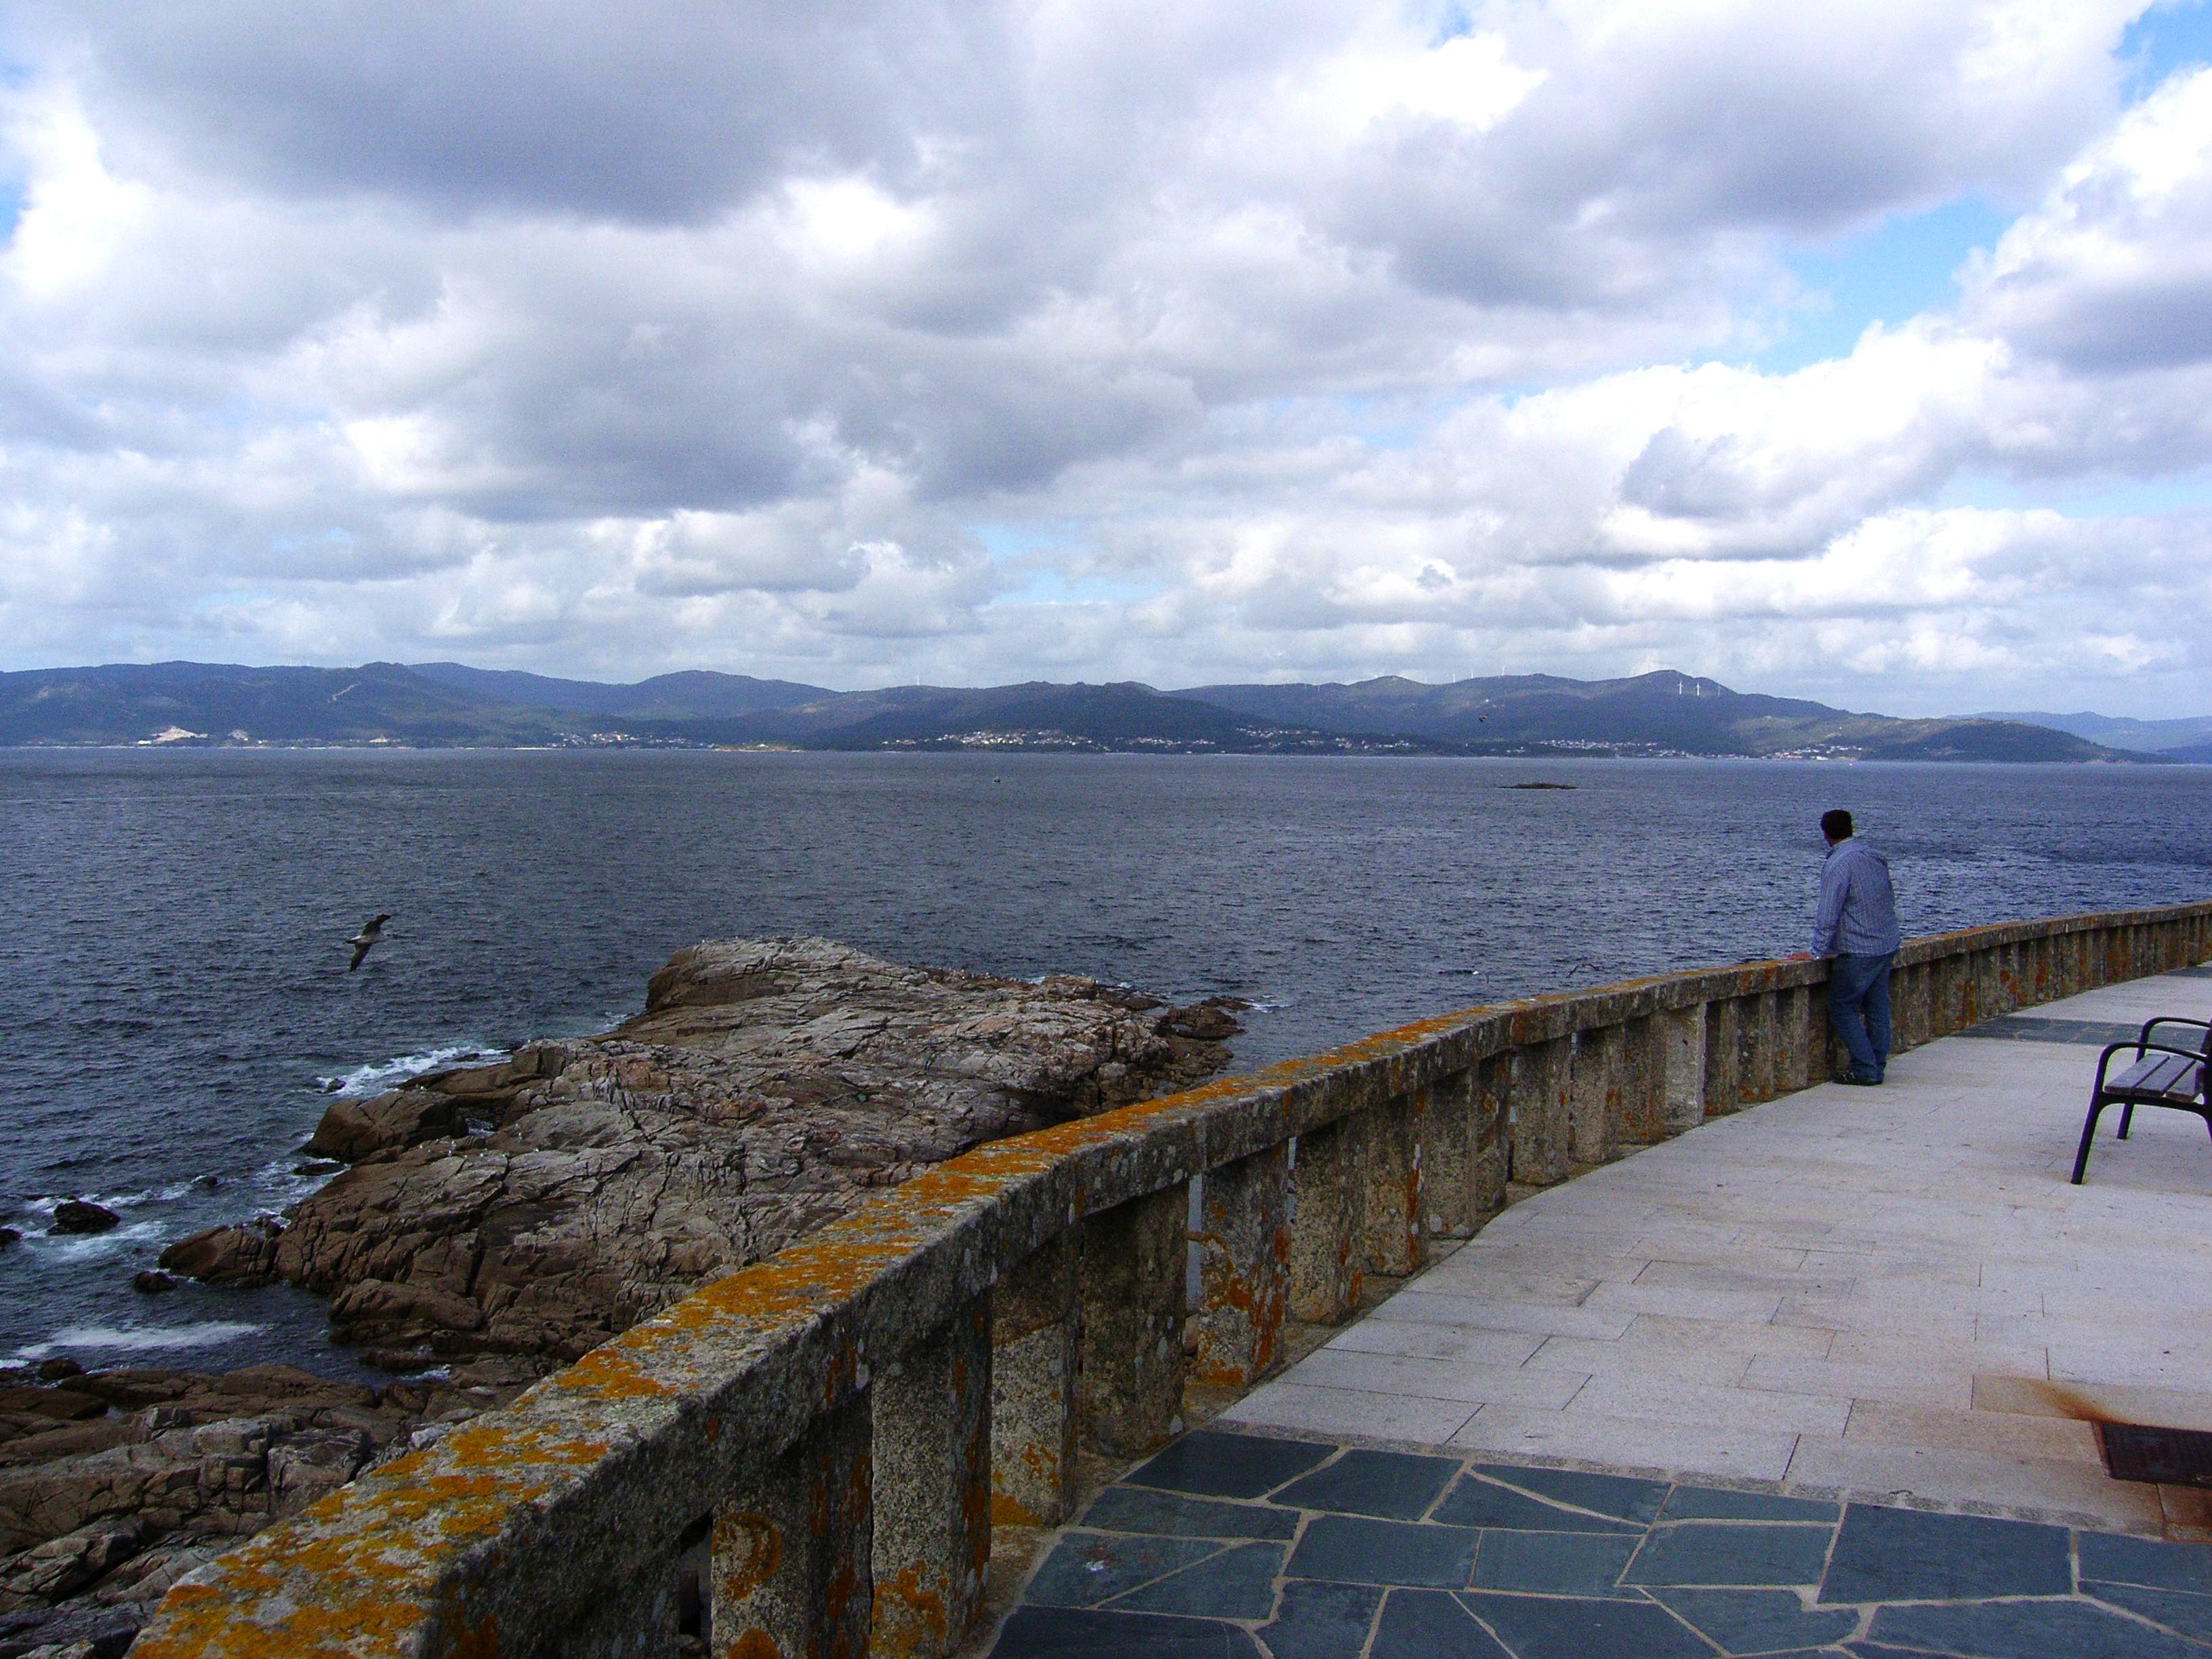
beach, landscape, sea, coast, water, rock, ocean, horizon, dock, cloud, shore, wave, lake, pier, vacation, cliff, cove, tower, bay, reservoir, terrain, body of water, la, loch, breakwater, cape, ggl1, coru agaliciaspainscenery